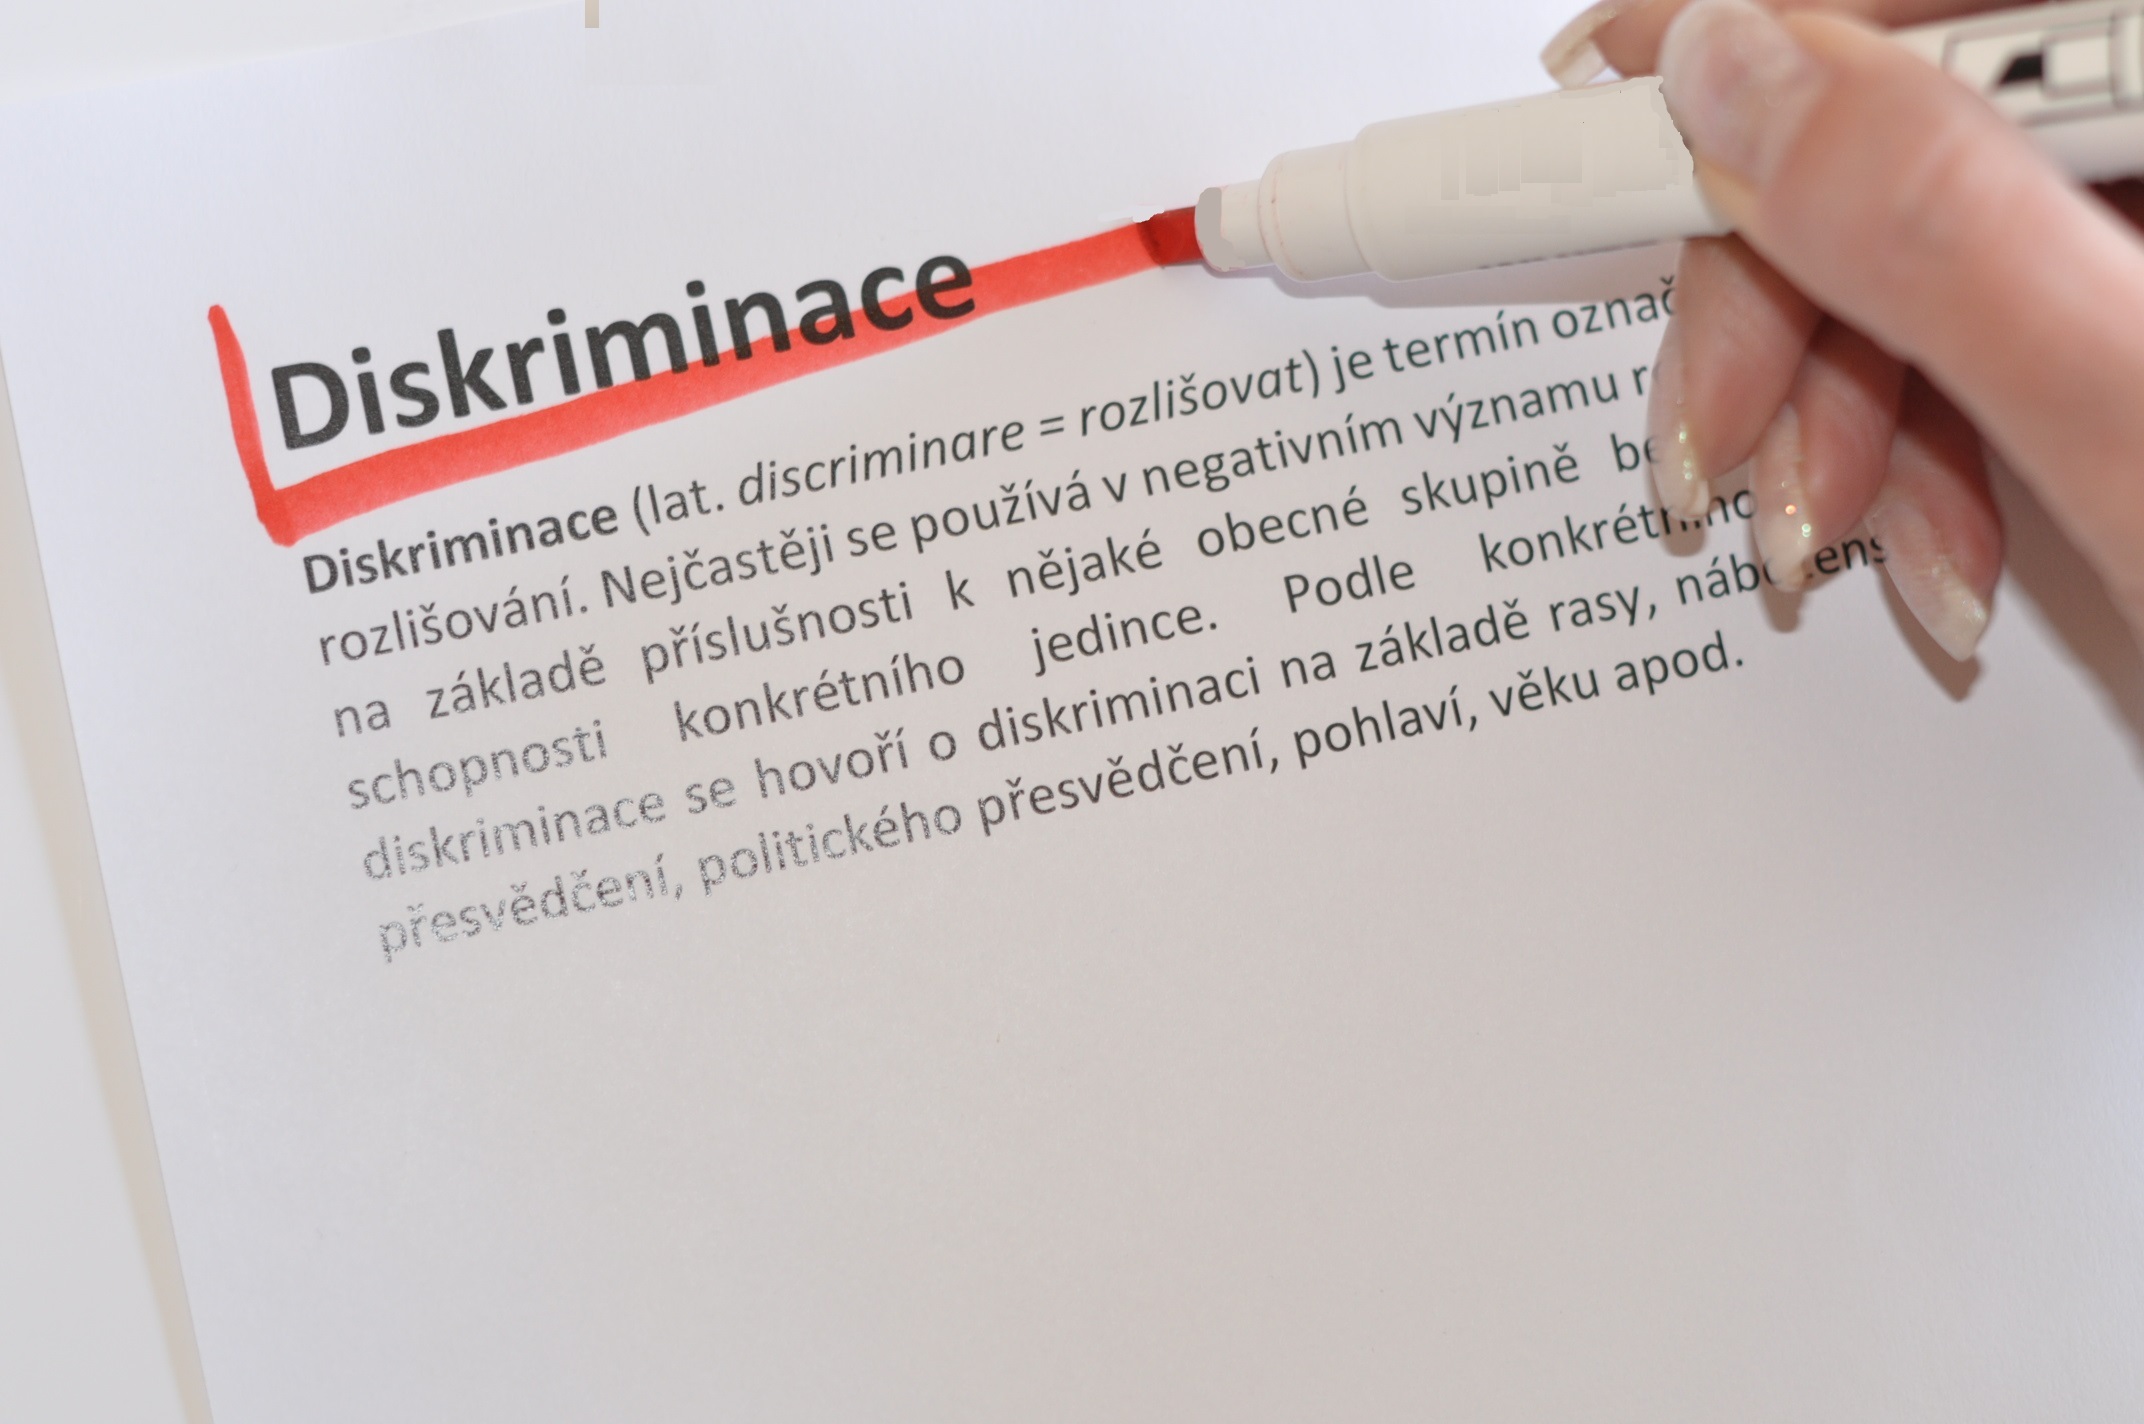
writing, hand, brand, product, text, concept, document, presentation, discrimination, the right to